Piedmont Wildlife Center

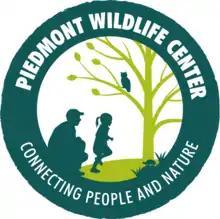

Inspiring people to develop a positive lifelong connection with nature & encouraging active engagement in conservation. Piedmont Wildlife Center accomplishes this mission through a community oriented approach to nature education, leadership development and conservation science.